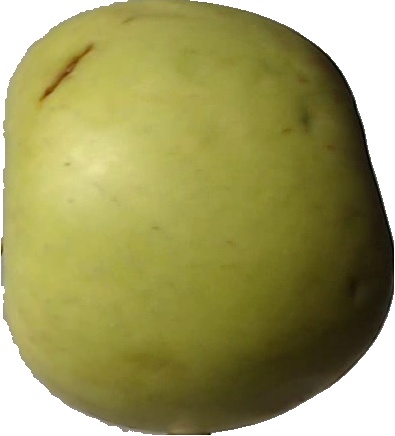
Label: apple_golden_3